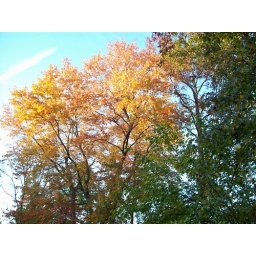
A tree near our house